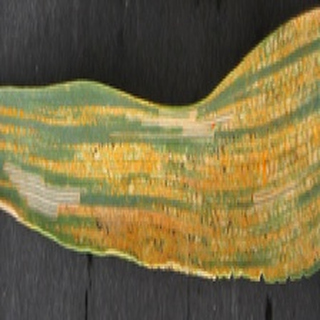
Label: wheat_yellow_rust